Prunella vulgaris

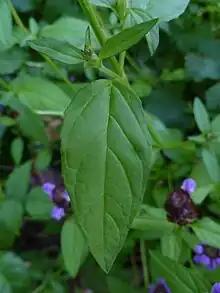
"P. vulgaris" var "lanceolata"

The flowers grow from a clublike, somewhat square, whirled cluster; immediately below this club is a pair of stalkless leaves standing out on either side like a collar. The flowers are two-lipped and tubular. The top lip is a purple hood, and the bottom lip is often white; it has three lobes, with the middle lobe being larger and fringed upwardly. Flowers bloom at different times depending on climate and other conditions, but mostly in summer (from June to August in the USA).